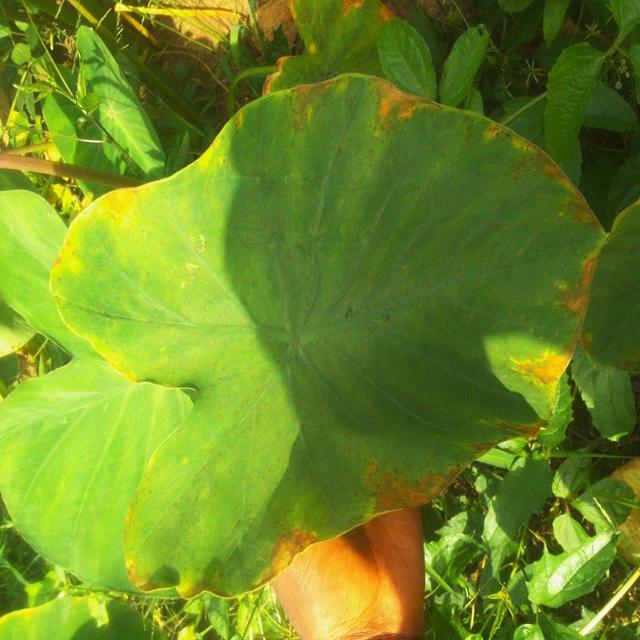
Label: Early_Blight